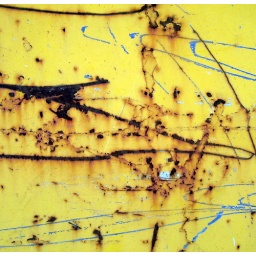
fish under troubled waters (study in yellow, blue and rust III)